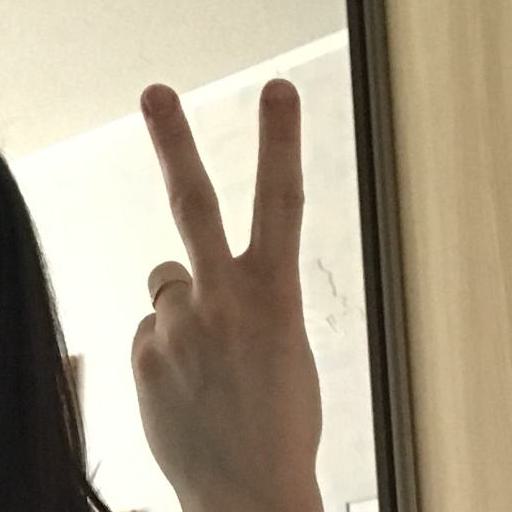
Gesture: peace_inverted